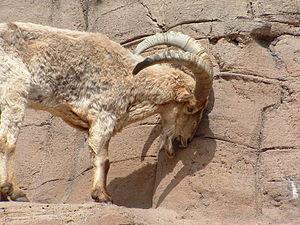
Le Tur du Caucase occidental ou chèvre du Caucase occidental, ou simplement chèvre du Caucase est une espèce de mammifère herbivore de la famille des bovidés que l'on rencontre dans le Caucase de l'Ouest à une altitude de 800 à 4 000 m. Elle vit notamment dans la réserve naturelle du Caucase.